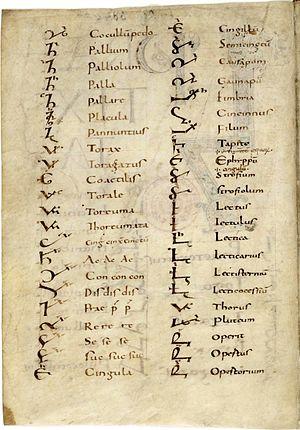
Première page des Commentarii notarum tironianarum (800-850).
Les notes tironiennes sont une méthode de sténographie abréviative dont l'invention remonterait à Marcus Tullius Tiro, secrétaire de l'orateur romain Cicéron au Iᵉʳ siècle av. J.-C. Le système de Tiron comporte environ 1 000 signes, étendus à l'époque classique à 5 000 signes. Au Moyen Âge, en Europe, les notes tironiennes sont enseignées dans les monastères et le système est élargi à environ 13 000 signes. Leur usage décline après le XIIᵉ siècle mais certaines notes sont utilisées jusqu'au XVIIᵉ siècle.